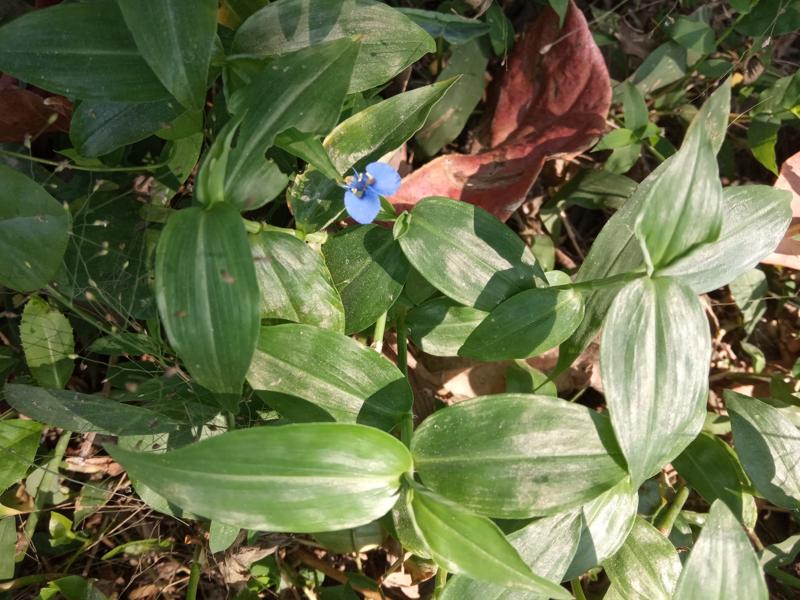
Weed species: Commelina benghalensis